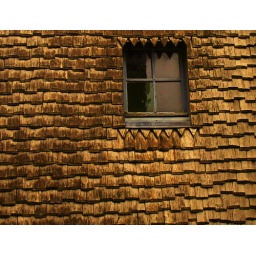
The window of a wooden house in Mont St Michel, France. I loved the texture of the wall.